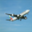
Label: airplane